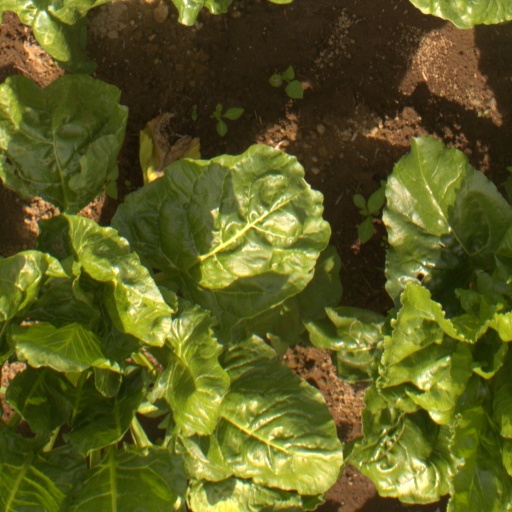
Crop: sugar beet